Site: brandenburg
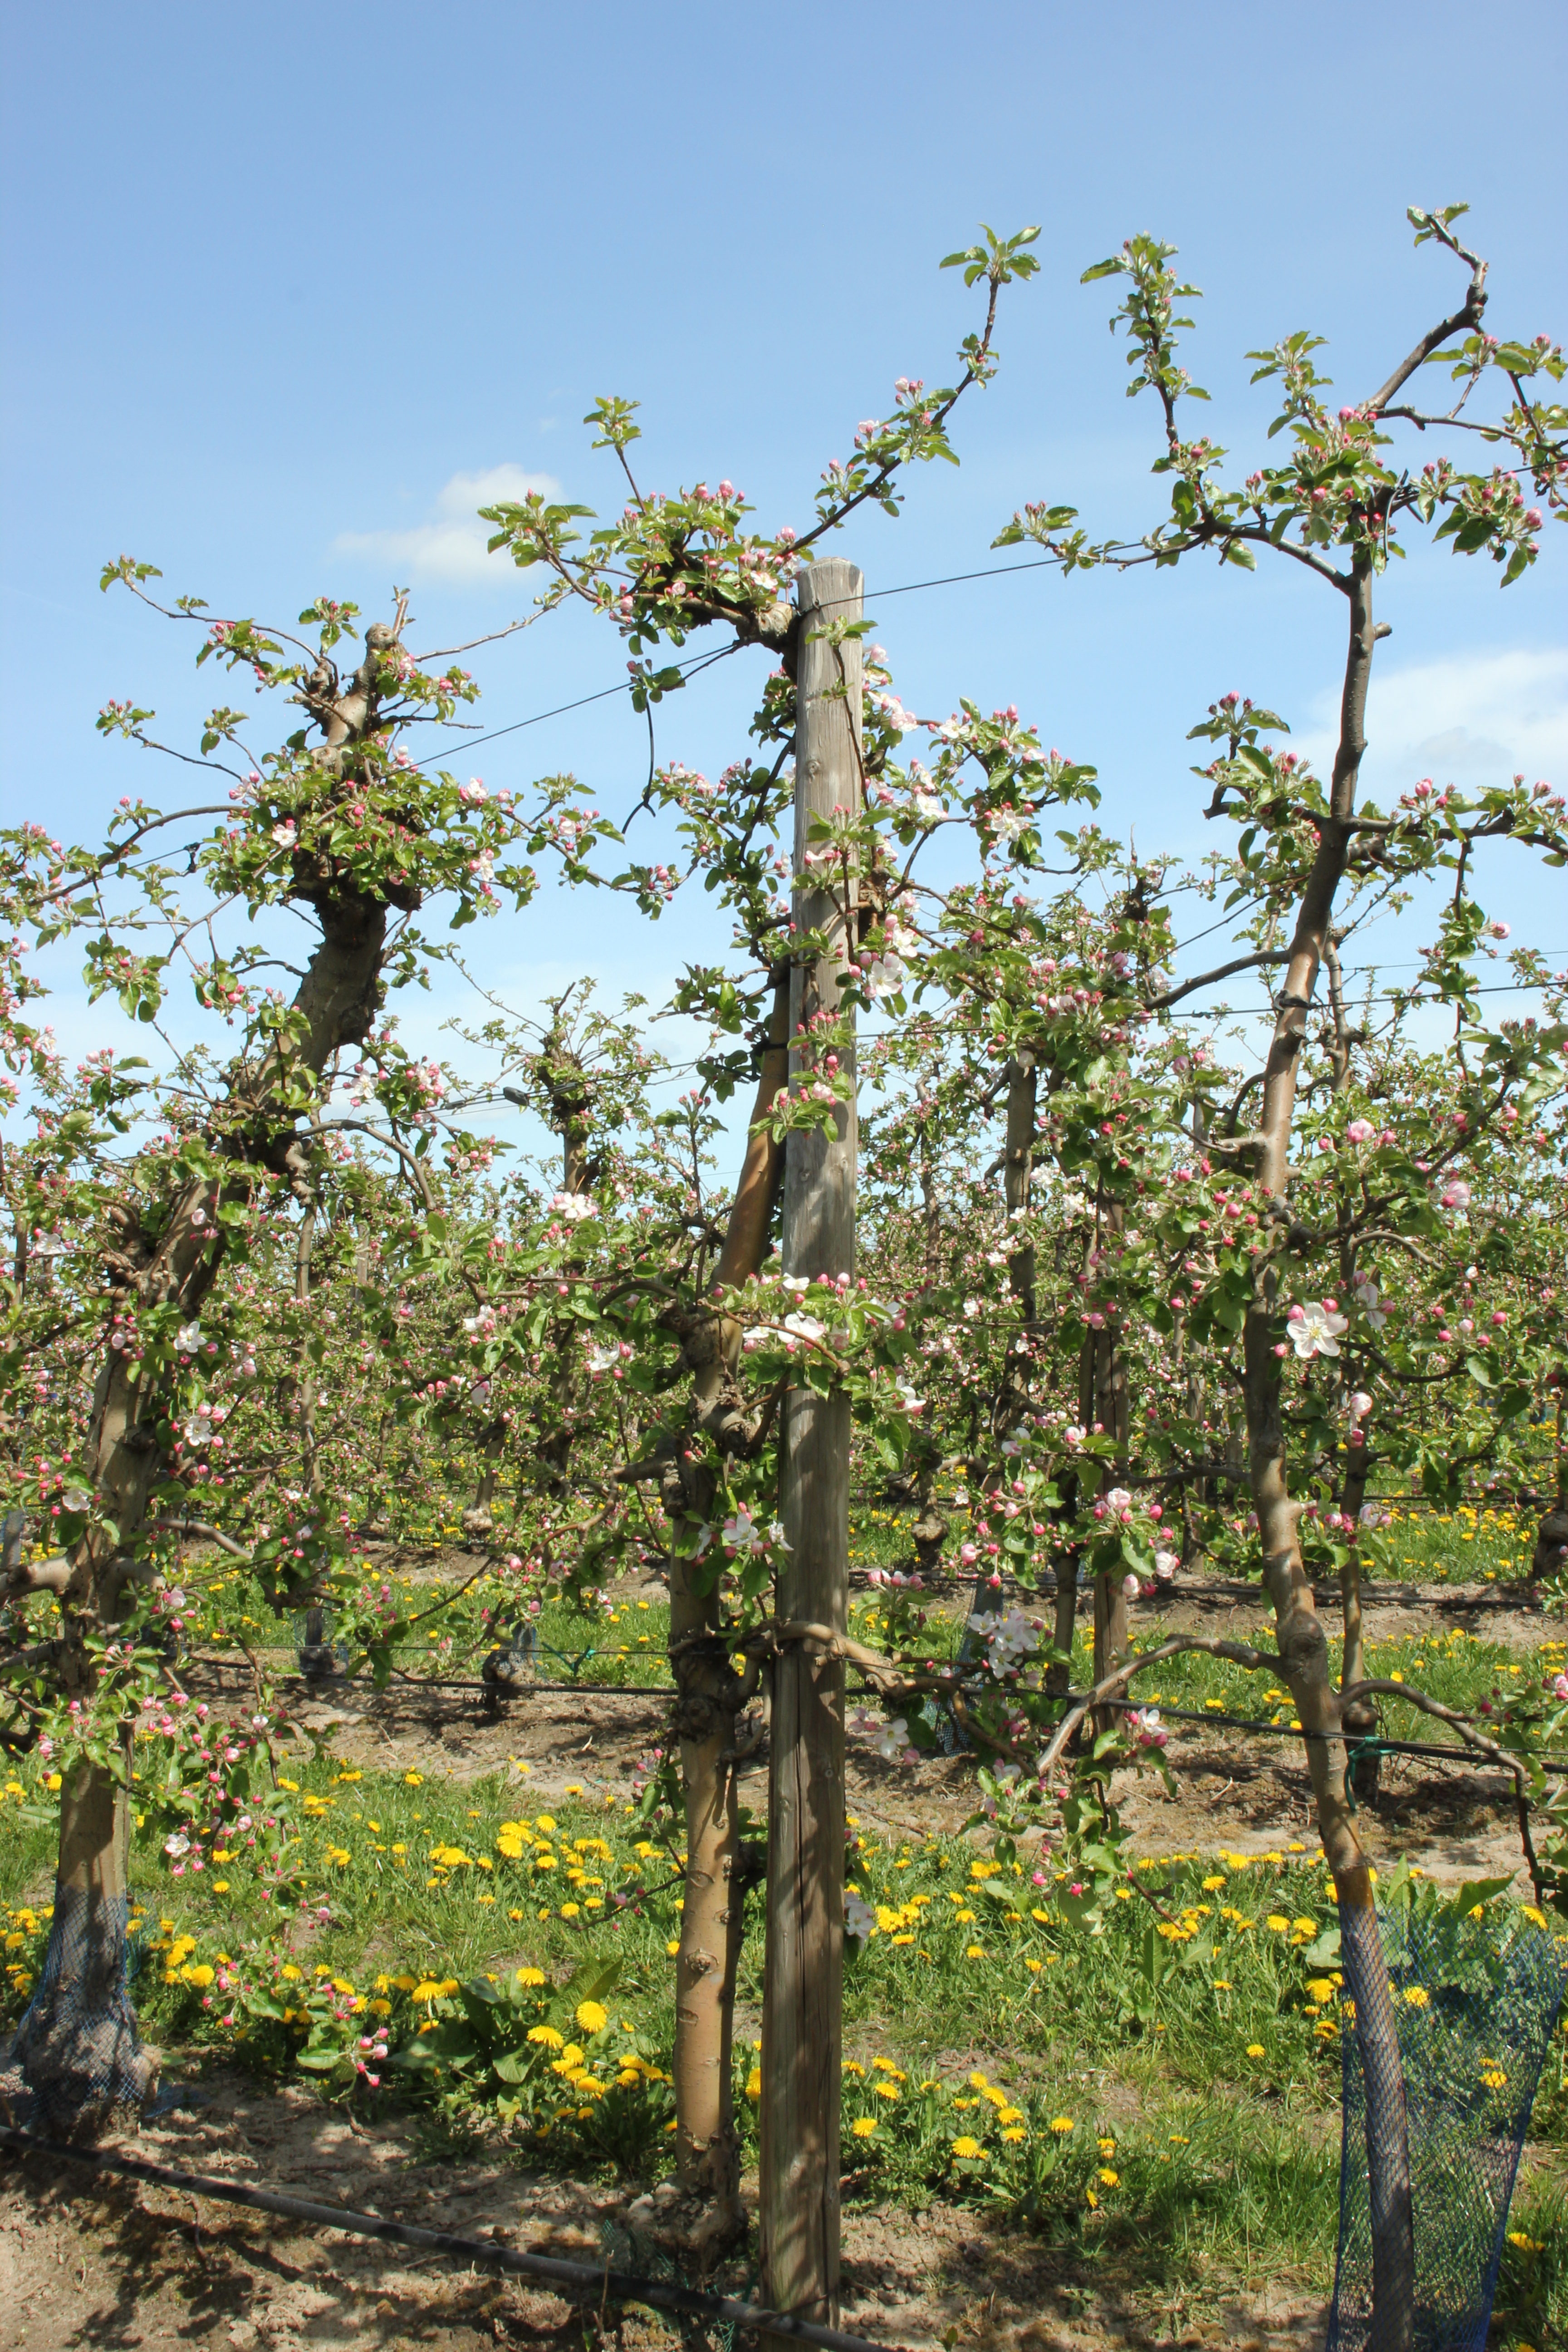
Growth stage (BBCH 57): Inflorescence emergence